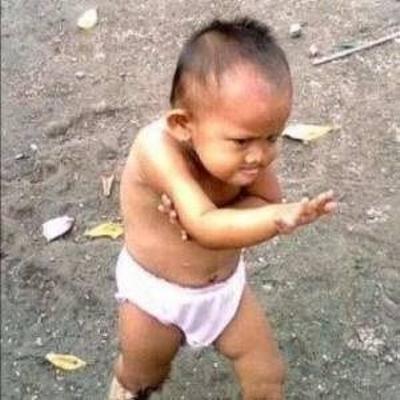
回答: ん〜その話五回目やで